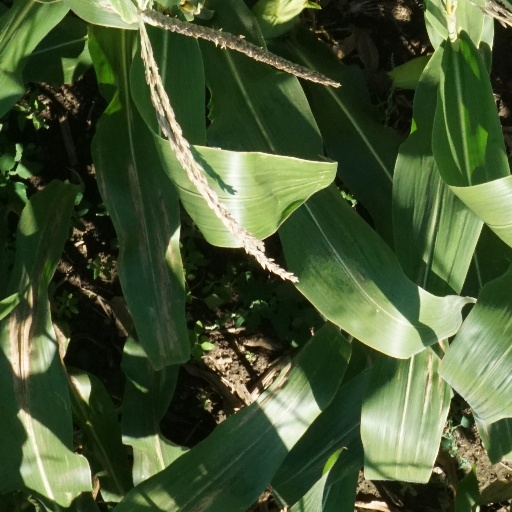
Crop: maize; corn